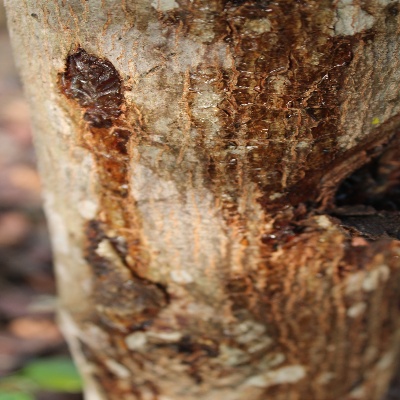
Crop: Cashew
Condition: gumosis